Barometern

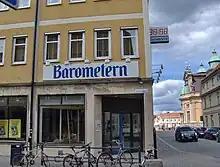
"Barometern" offices in Kalmar

Barometern OT is a local newspaper published in Kalmar, Sweden. It is the leading paper in its circulation area.